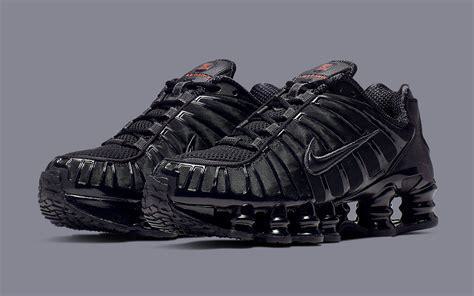
Brand: Nike
Model: Shox TL